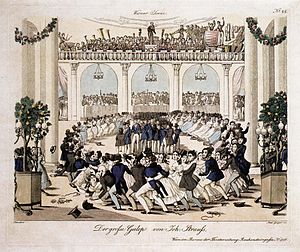
Galop (dans)
Galop (dans)
Galop er en hurtig pardans, der minder om polka. Den danses udelukkende rundt og fremad i salen.